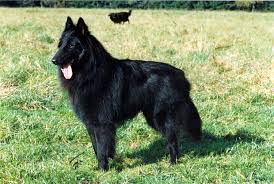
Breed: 227-n000070-groenendael